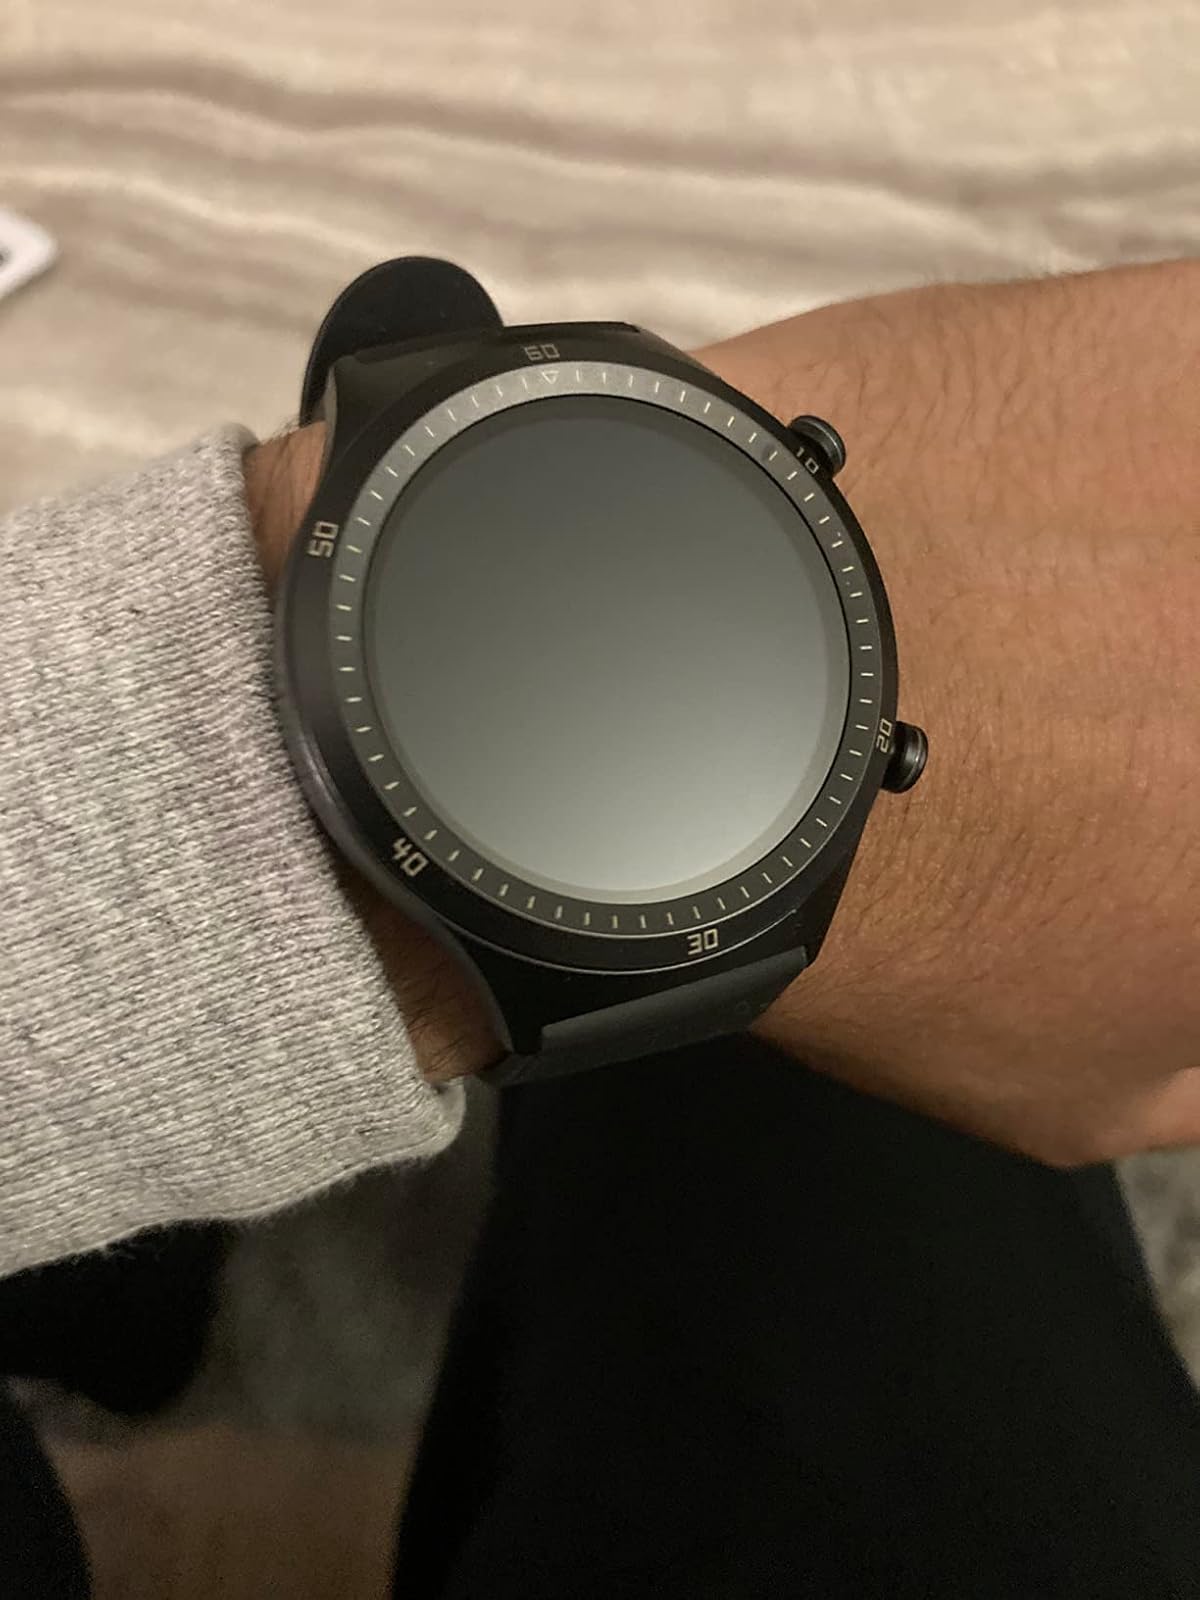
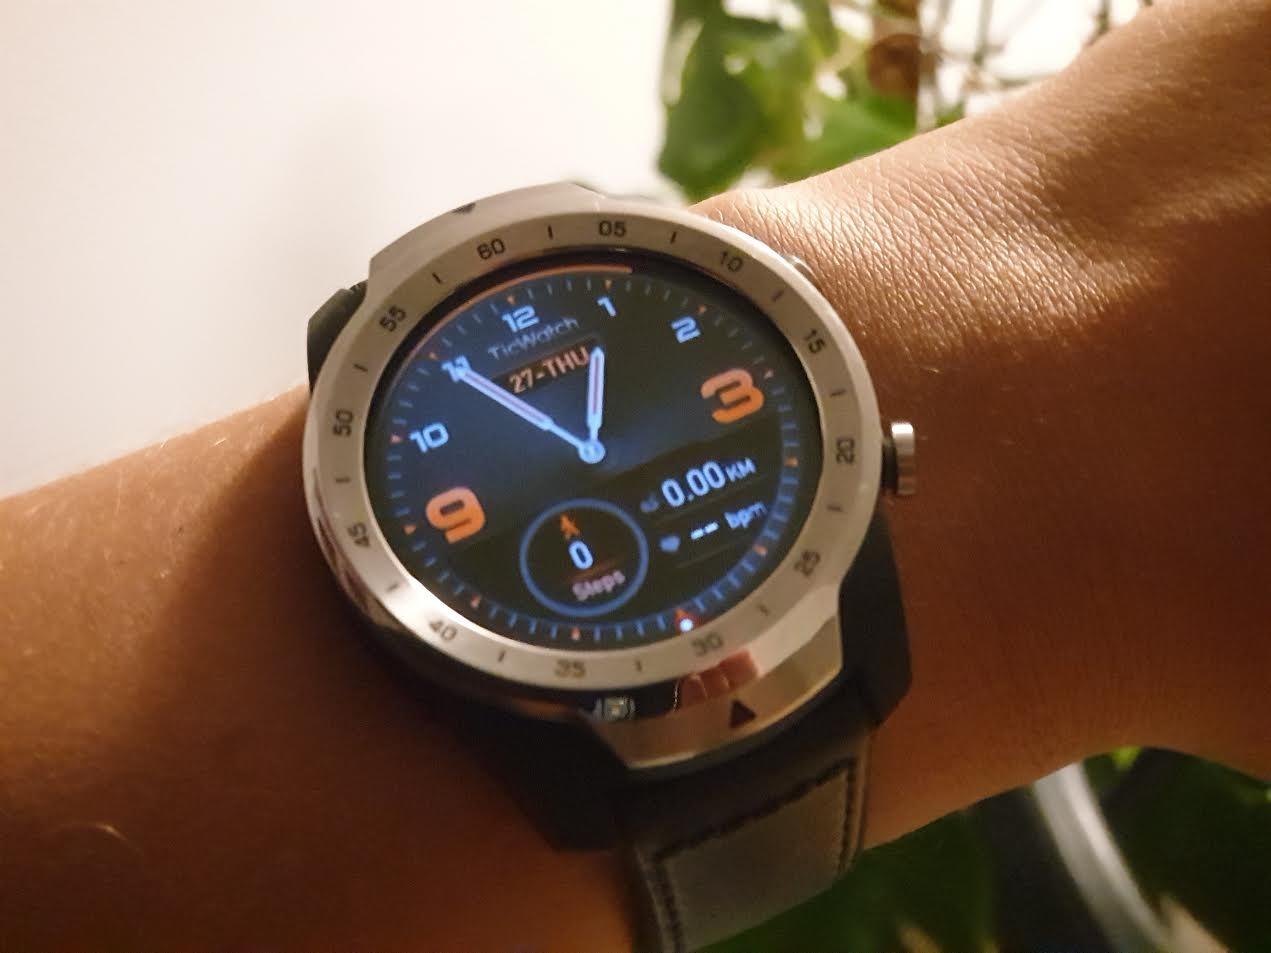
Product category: smartwatch
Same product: no